Roaring Plains West Wilderness

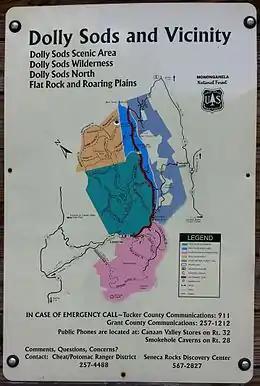

The Roaring Plains and Flatrock Plains areas include portions of Randolph and Pendleton Counties. These high-elevation plateaux, which encompass the highest sphagnum bogs in West Virginia, consist of vast expanses of rocky, tree-studded plains surrounded by rock outcrops and cliffs offering impressive views of the surrounding mountain ridges. Elevations range from 2,360 to and the area includes the Allegheny Front, the name for the Eastern Continental Divide in this area. The bogs serve to regulate stream flow at the headwaters for both sides of the Front. Recreational trails provide loops within the area as well as connecting to Red Creek Plains, Dolly Sods Wilderness and even further north to Canaan Valley.